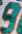
Number: 9